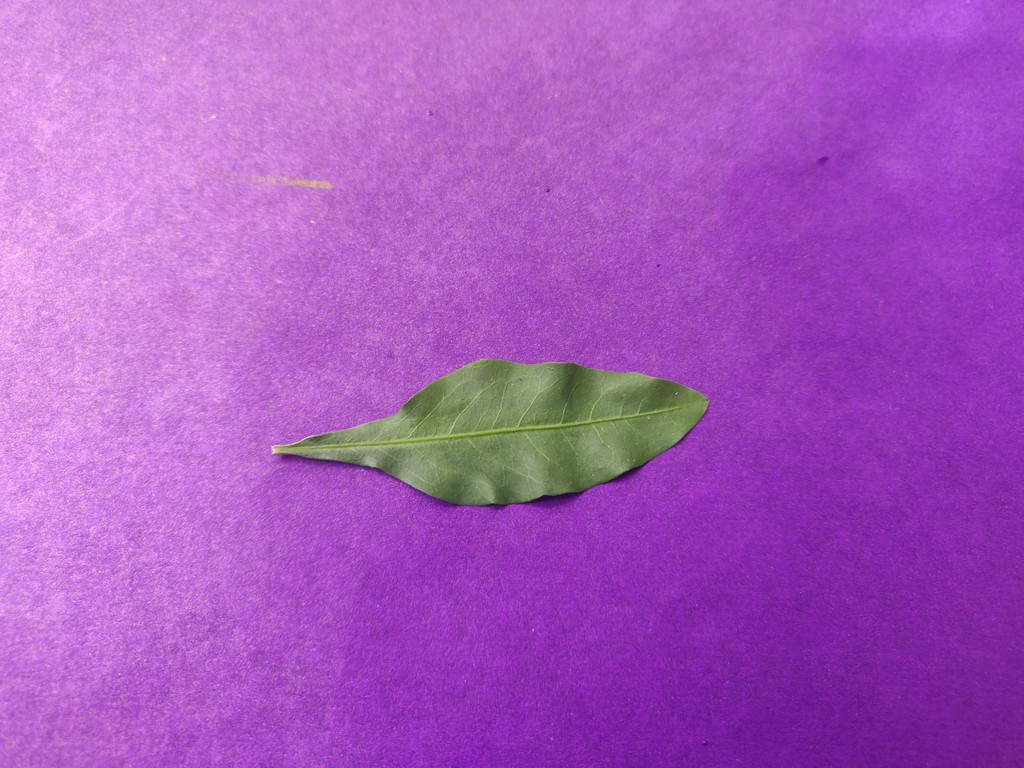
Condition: Healthy
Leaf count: single
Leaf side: front